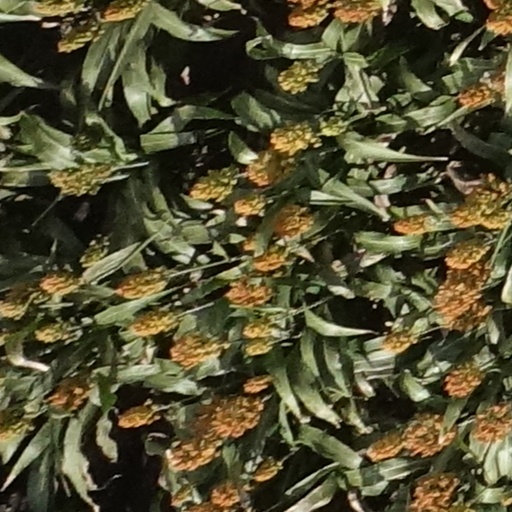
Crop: sorghum